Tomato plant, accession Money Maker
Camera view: tilt-top (135 deg); turntable rotation: 300 degrees
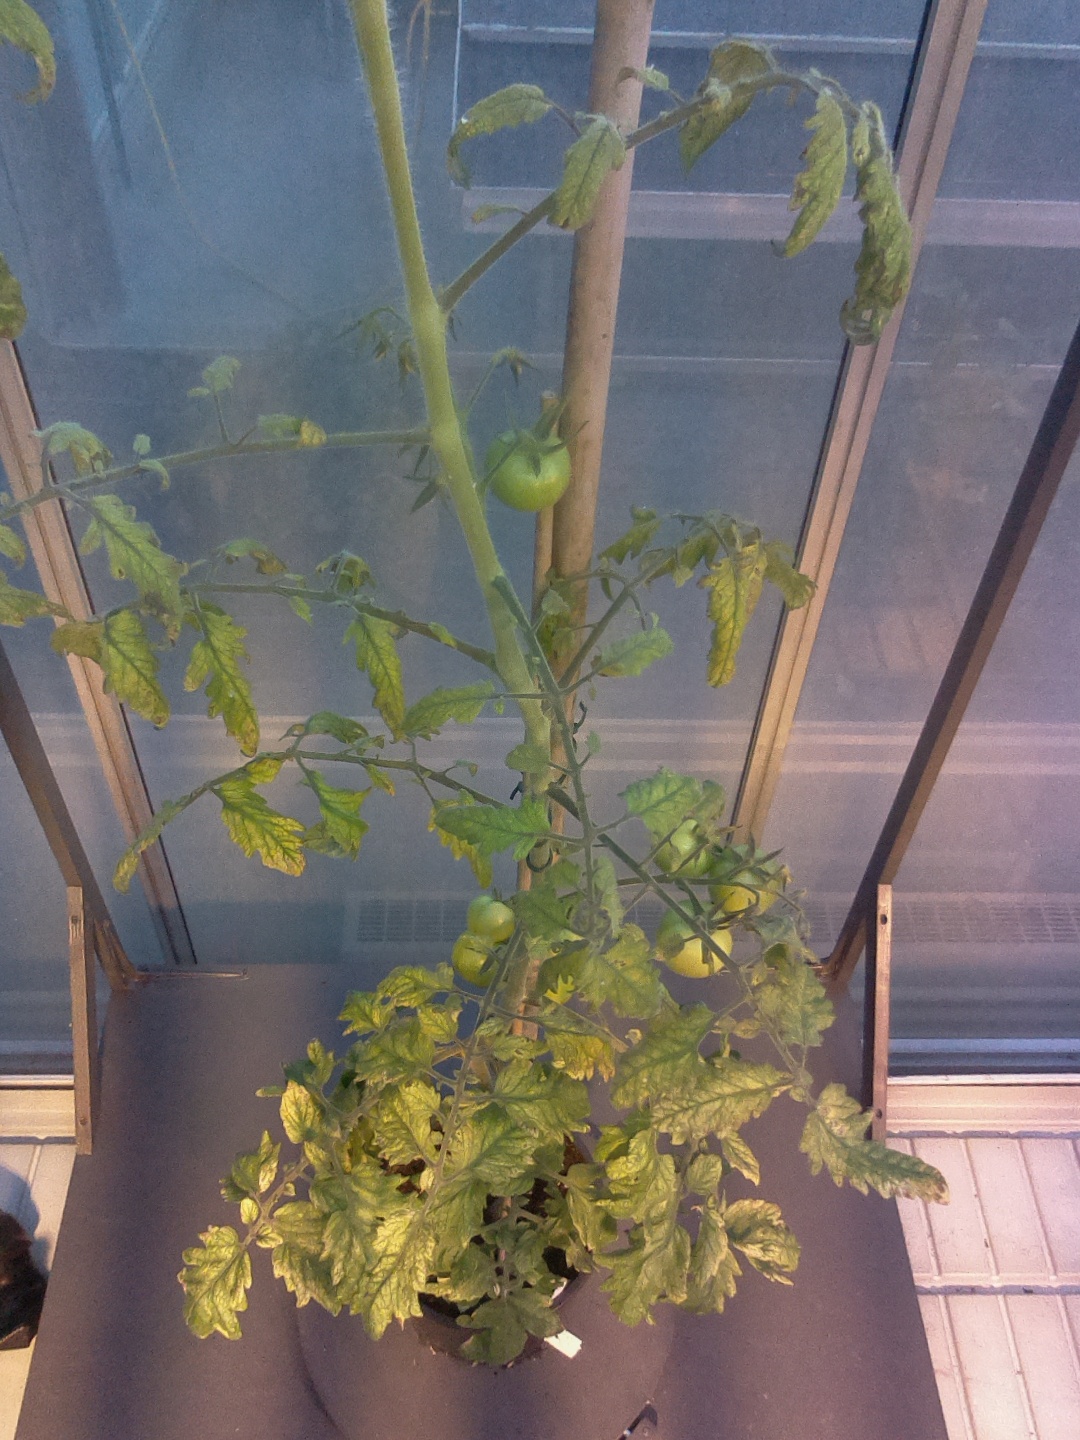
BBCH growth stage 78: 80% -90% of final fruit size